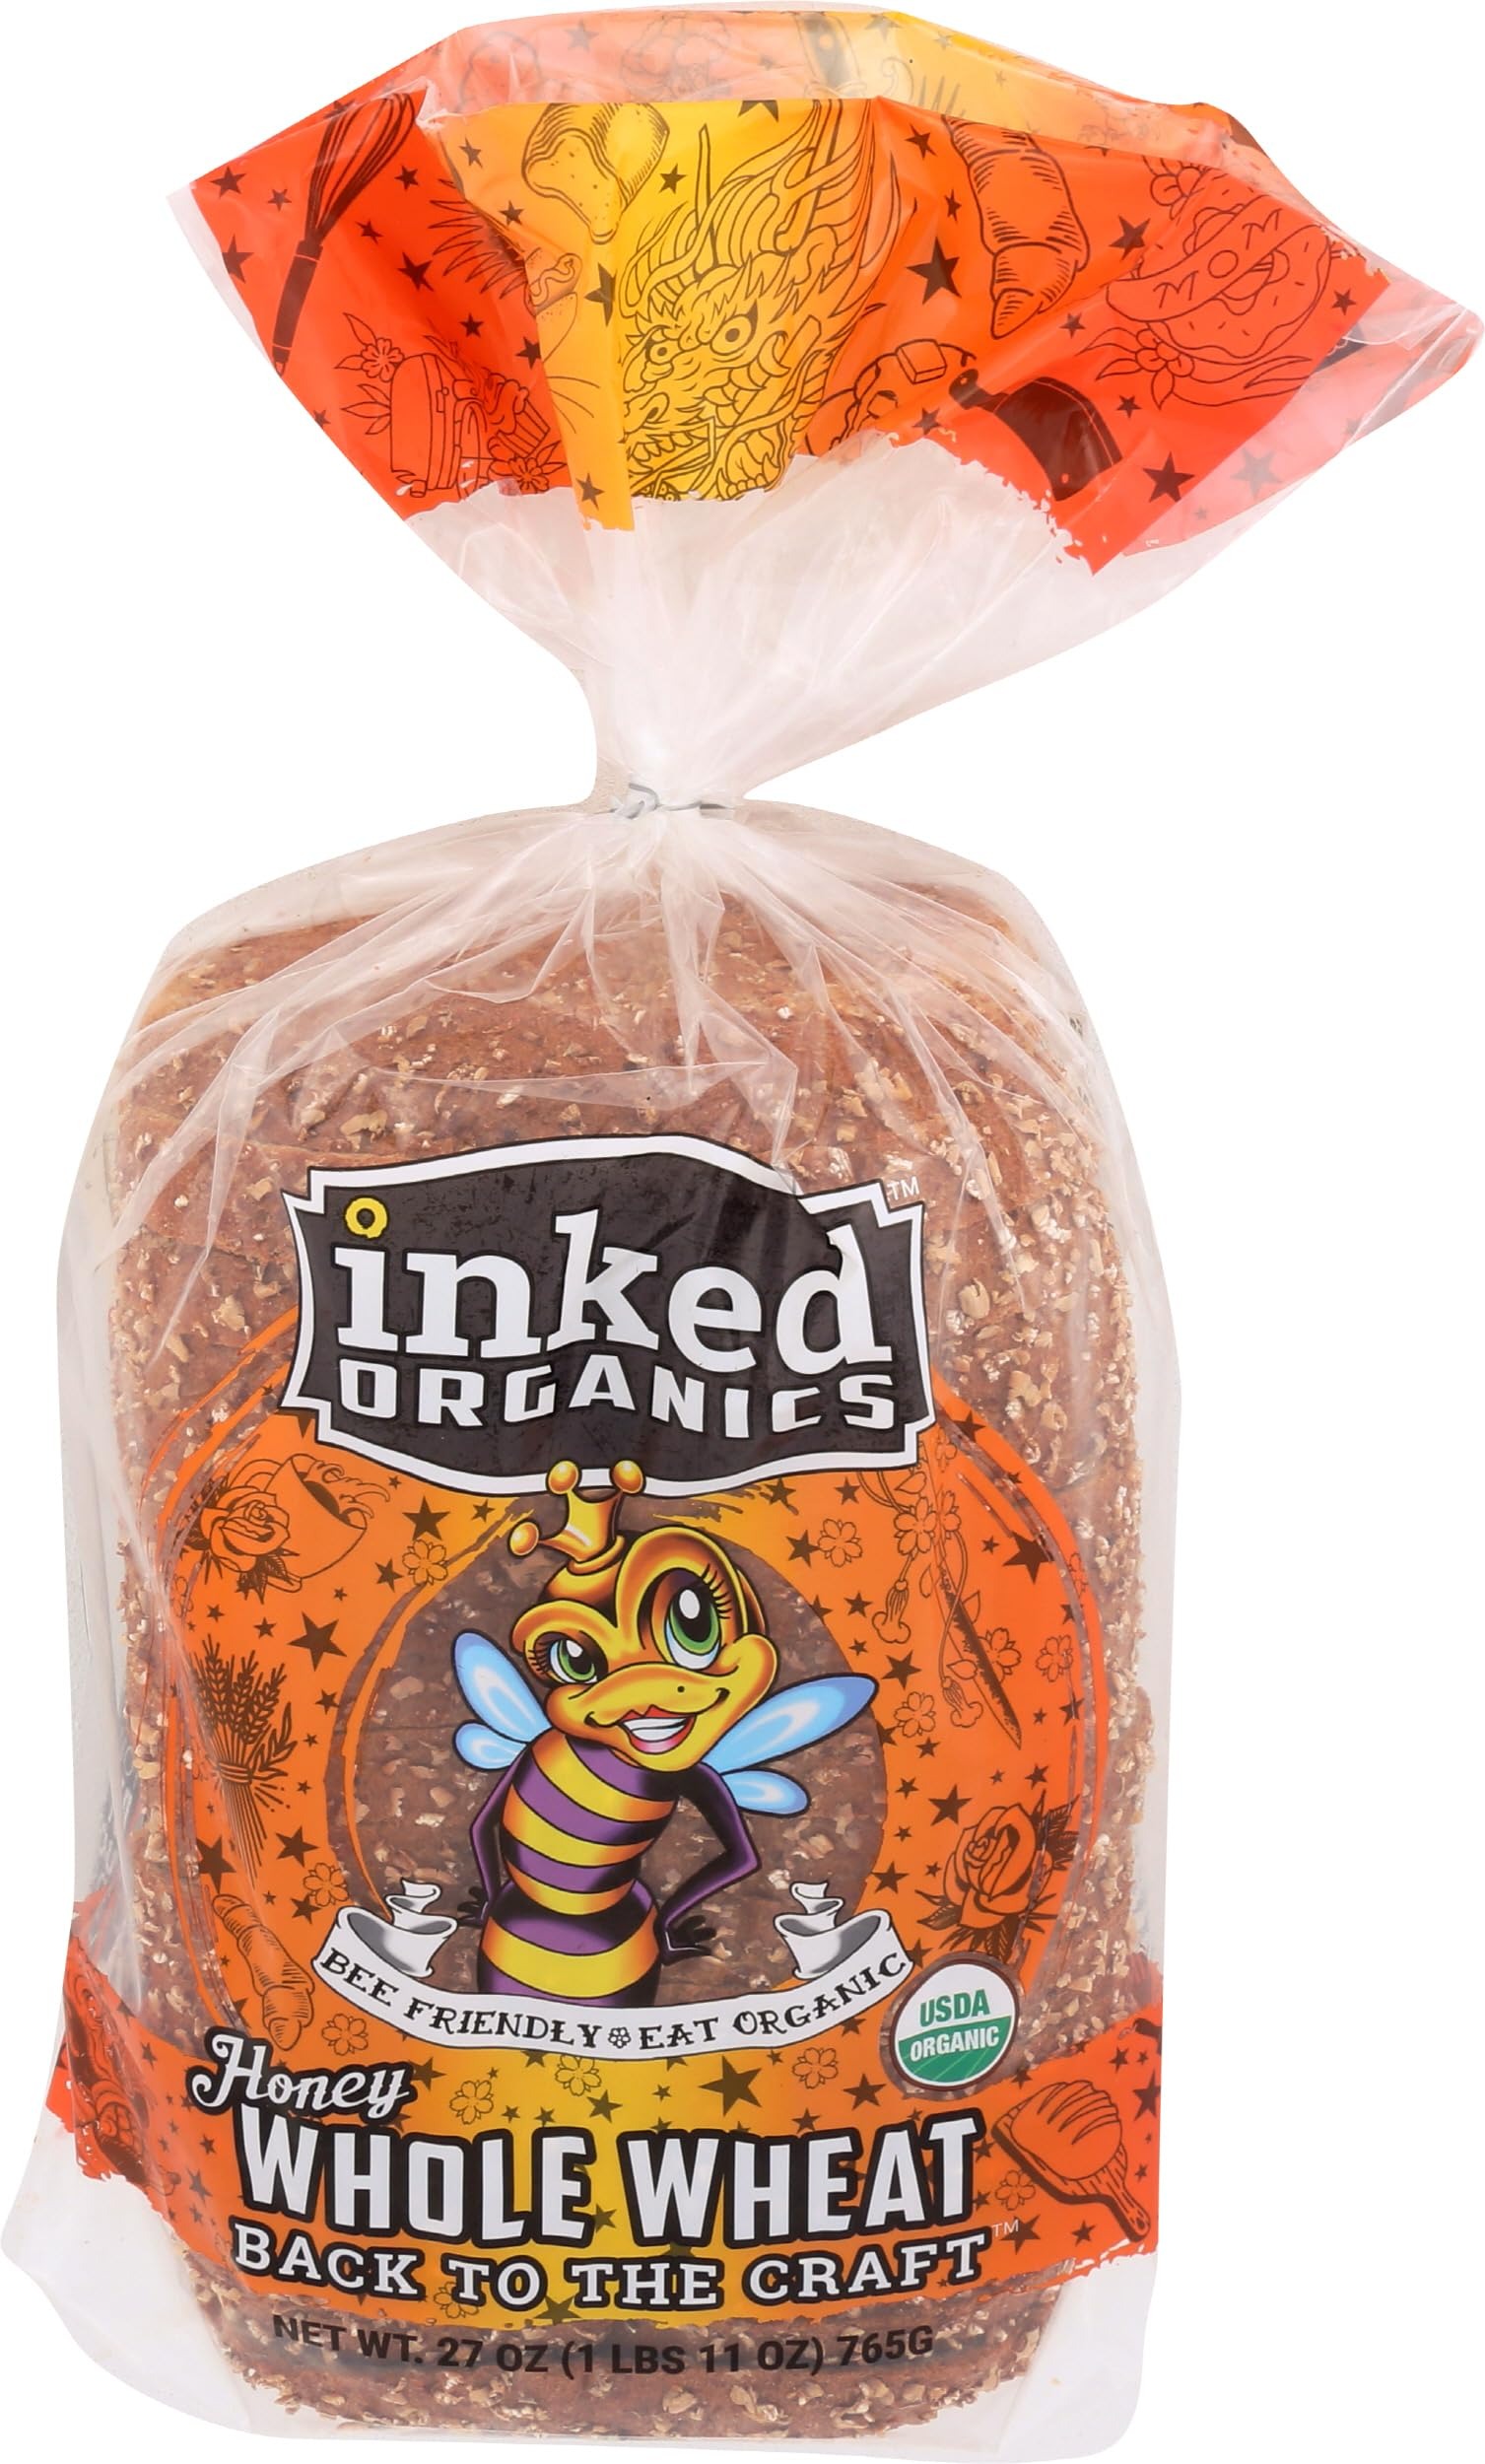
Item Name: INKED ORGANICS Organic Honey Whole Wheat Bread, 27 OZ
Bullet Point: Organic
Product Description: Bread Honey Whole Wheat Organic
Value: 27.0
Unit: Ounce

Price: 6.28